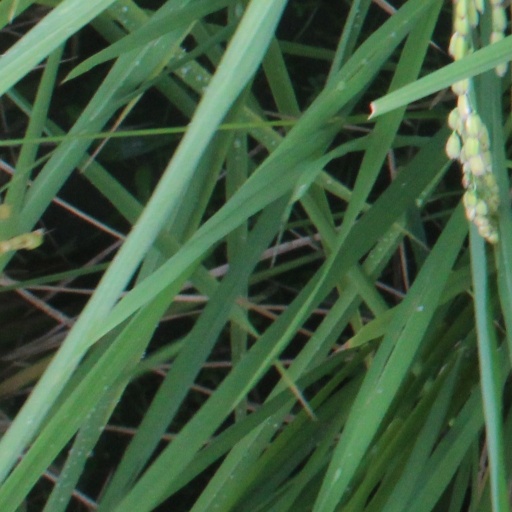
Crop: rice